Robert George Wardlaw-Ramsay

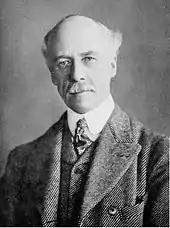
In later life

He was married to the elder daughter of Charles Swinton Hogg, Administrator-General of Bengal. He actively corresponded with other ornithologists in the region and many of his notes were published by Allan Octavian Hume in "Stray Feathers".